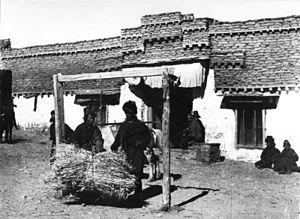
Phari, ou Pagri, est un bourg de la région autonome du Tibet, en Chine. C'est une des villes les plus froides et les plus hautes au monde.